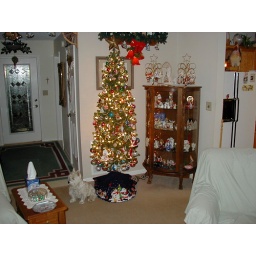
This is our house at Christmas 2007 beside the tree is our dog Haley.